White wine

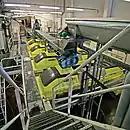
Battery of wine presses

The first step in processing the grapes at the winery is to separate the components of the wort that are needed from the unwanted parts. The process followed at this stage will largely determine the future quality of the wine. For this, the clusters are generally shaken then trampled. The practice of moderate trampling allows the grains to burst, releasing the juice and pulp (it cannot be used for white wine from black grapes because the premature bursting of the berries would cause a coloured must). The practice of shaking or stalking has the advantage of separating the stems from the cluster of grapes and avoids giving the wine an herbaceous taste at pressing. The skin is not macerated and the transparent yellow colour is retained.